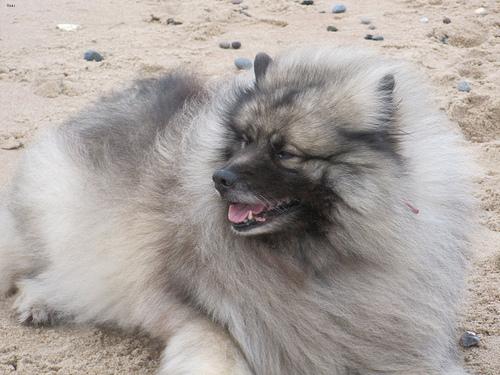
Breed: keeshond